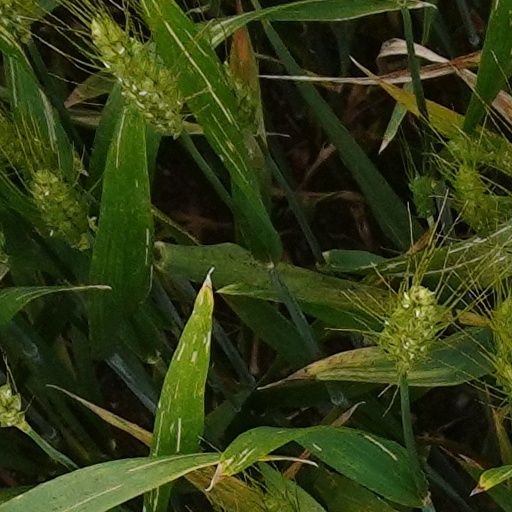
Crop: wheat